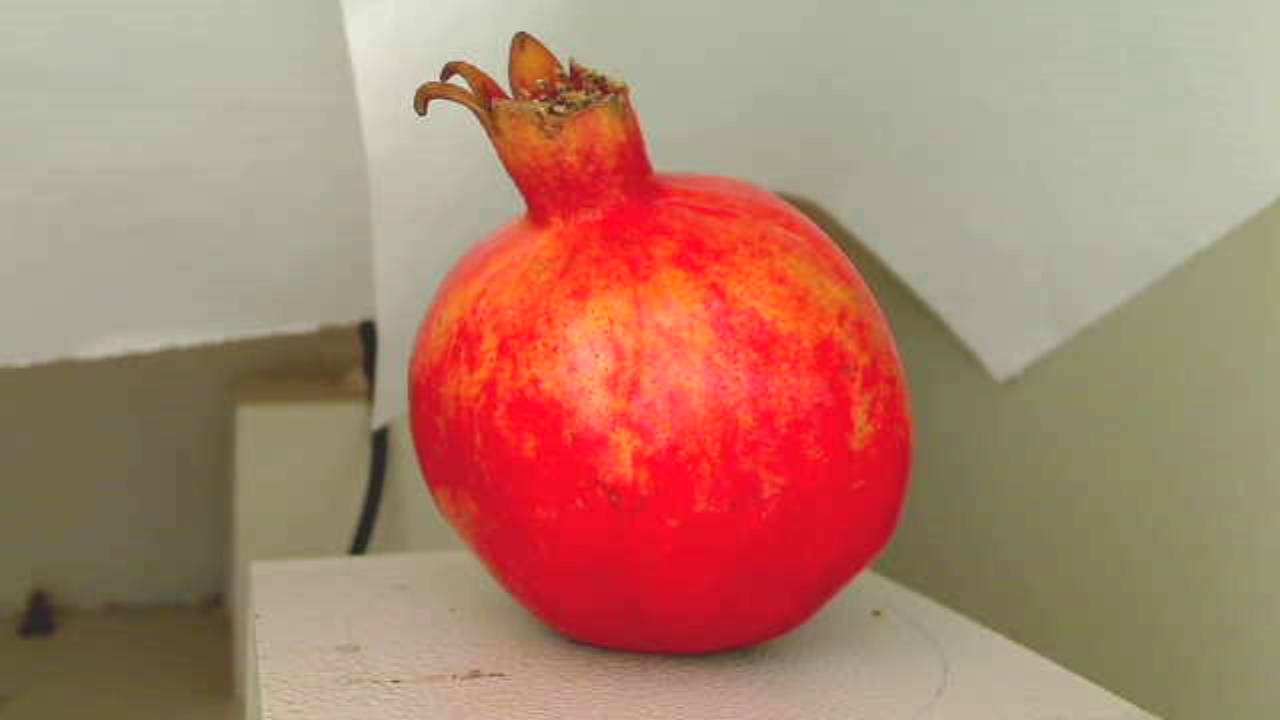
Grade: grade-3
Quality: quality-3